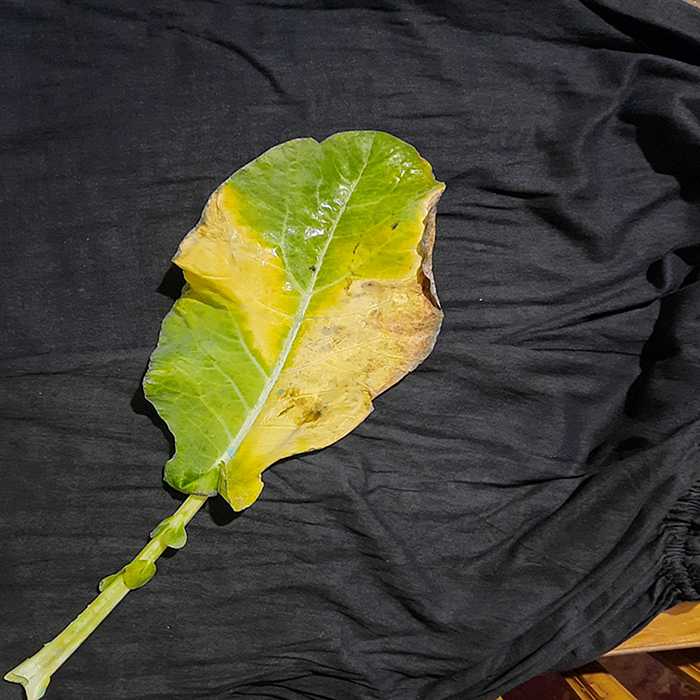
Plant: Cauliflower
Label: Black Rot